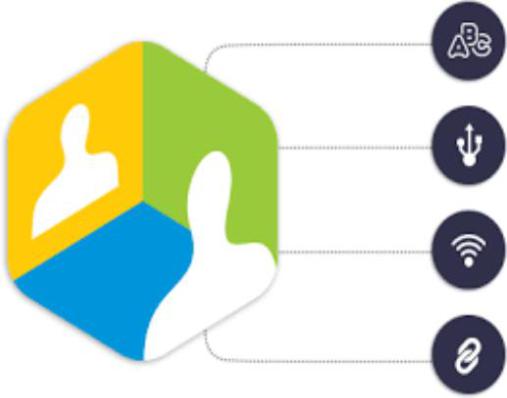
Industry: Others